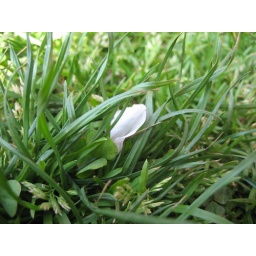
sakura flower petal in the grass